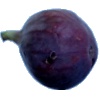
Label: fig